Milton Street

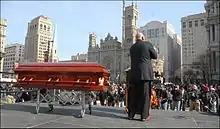

Street declared his candidacy in the 2007 Philadelphia mayoral election, while awaiting trial on federal tax charges. His candidacy was denounced by many, including eventual Mayor Michael Nutter, who called Street's candidacy a distraction from important issues. Street was later arrested on February 19 in New Jersey for failure to pay multiple traffic tickets, though he asserted upon release that his campaign would continue.